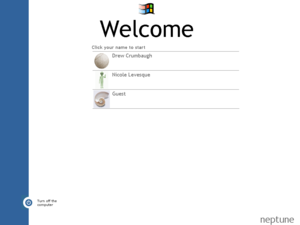
Microsoft Neptune est une version de Microsoft Windows qui devait être à l'origine l'opus grand public de Windows 2000. Pourtant, très tôt durant le développement, le projet fut annulé et fusionna avec Microsoft Odyssey pour donner le projet Whistler - nom de code de Windows XP.